His Name Is Nobody

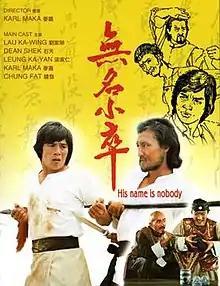
DVD cover

His Name Is Nobody is a 1979 Hong Kong martial arts comedy film, written and directed by Karl Maka and starring Lau Kar-wing, Dean Shek and Bryan Leung.